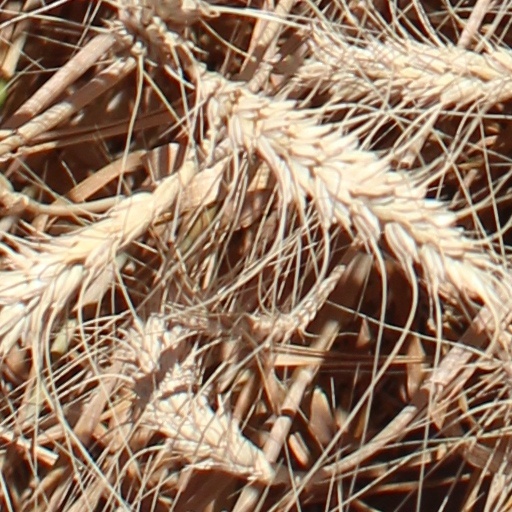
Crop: wheat